Attack of the 50 Ft. Woman (1993 film)

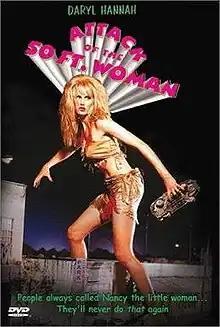
DVD cover

Attack of the 50 Ft. Woman is a 1993 American science fiction comedy television film and is a remake of the 1958 film. Directed by Christopher Guest and starring Daryl Hannah and Daniel Baldwin, the film premiered on HBO on December 11, 1993, and was later released theatrically in the United Kingdom, France and Germany.